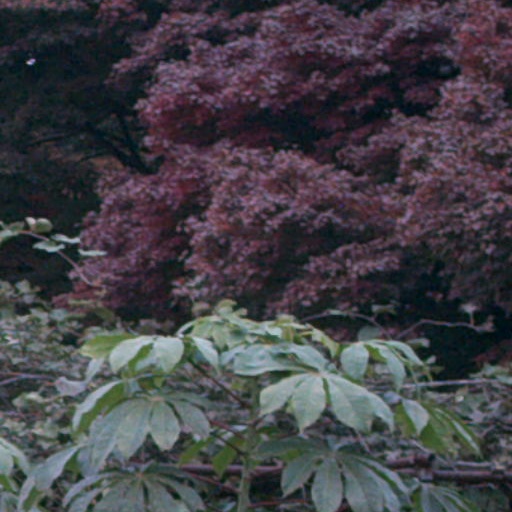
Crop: cassava